William Petre

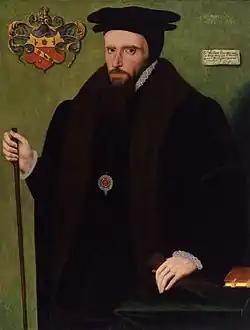
Sir William Petre. The sitter is identified both by his armorials (upper left) and in the cartellino (upper right). This form of cartellino was often added to portraits in the Lumley collection. A copy without the cartellino is among the Petre Pictures

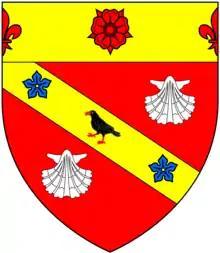
Arms of Sir William Petre: "Gules, on a bend or between two escallops argent a Cornish chough proper between two cinquefoils azure on a chief of the second a rose between two demi-fleurs-de-lis palewise of the first"

Sir William Petre (c. 1505 – 1572) (pronounced "Peter") was Secretary of State to three successive Tudor monarchs, namely Kings Henry VIII, Edward VI and Queen Mary I. He also deputised for the Secretary of State to Elizabeth I.